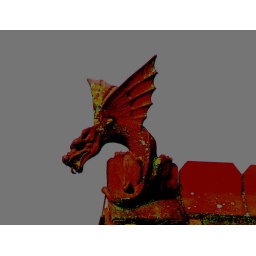
Another gargoyle spotted lurking on one of the Leicester University buildings on New Walk in Leicester.